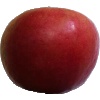
Label: Apple Crimson Snow 1